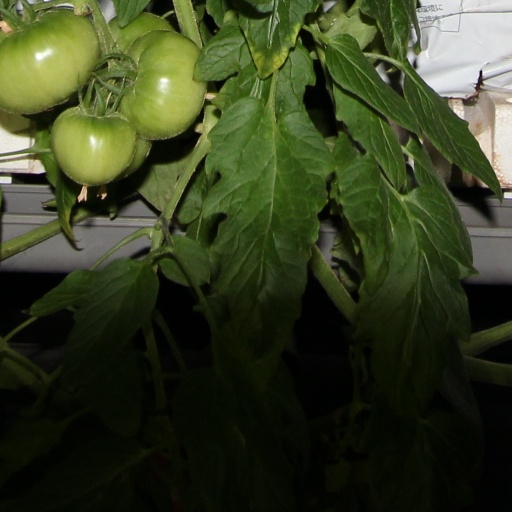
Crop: tomato